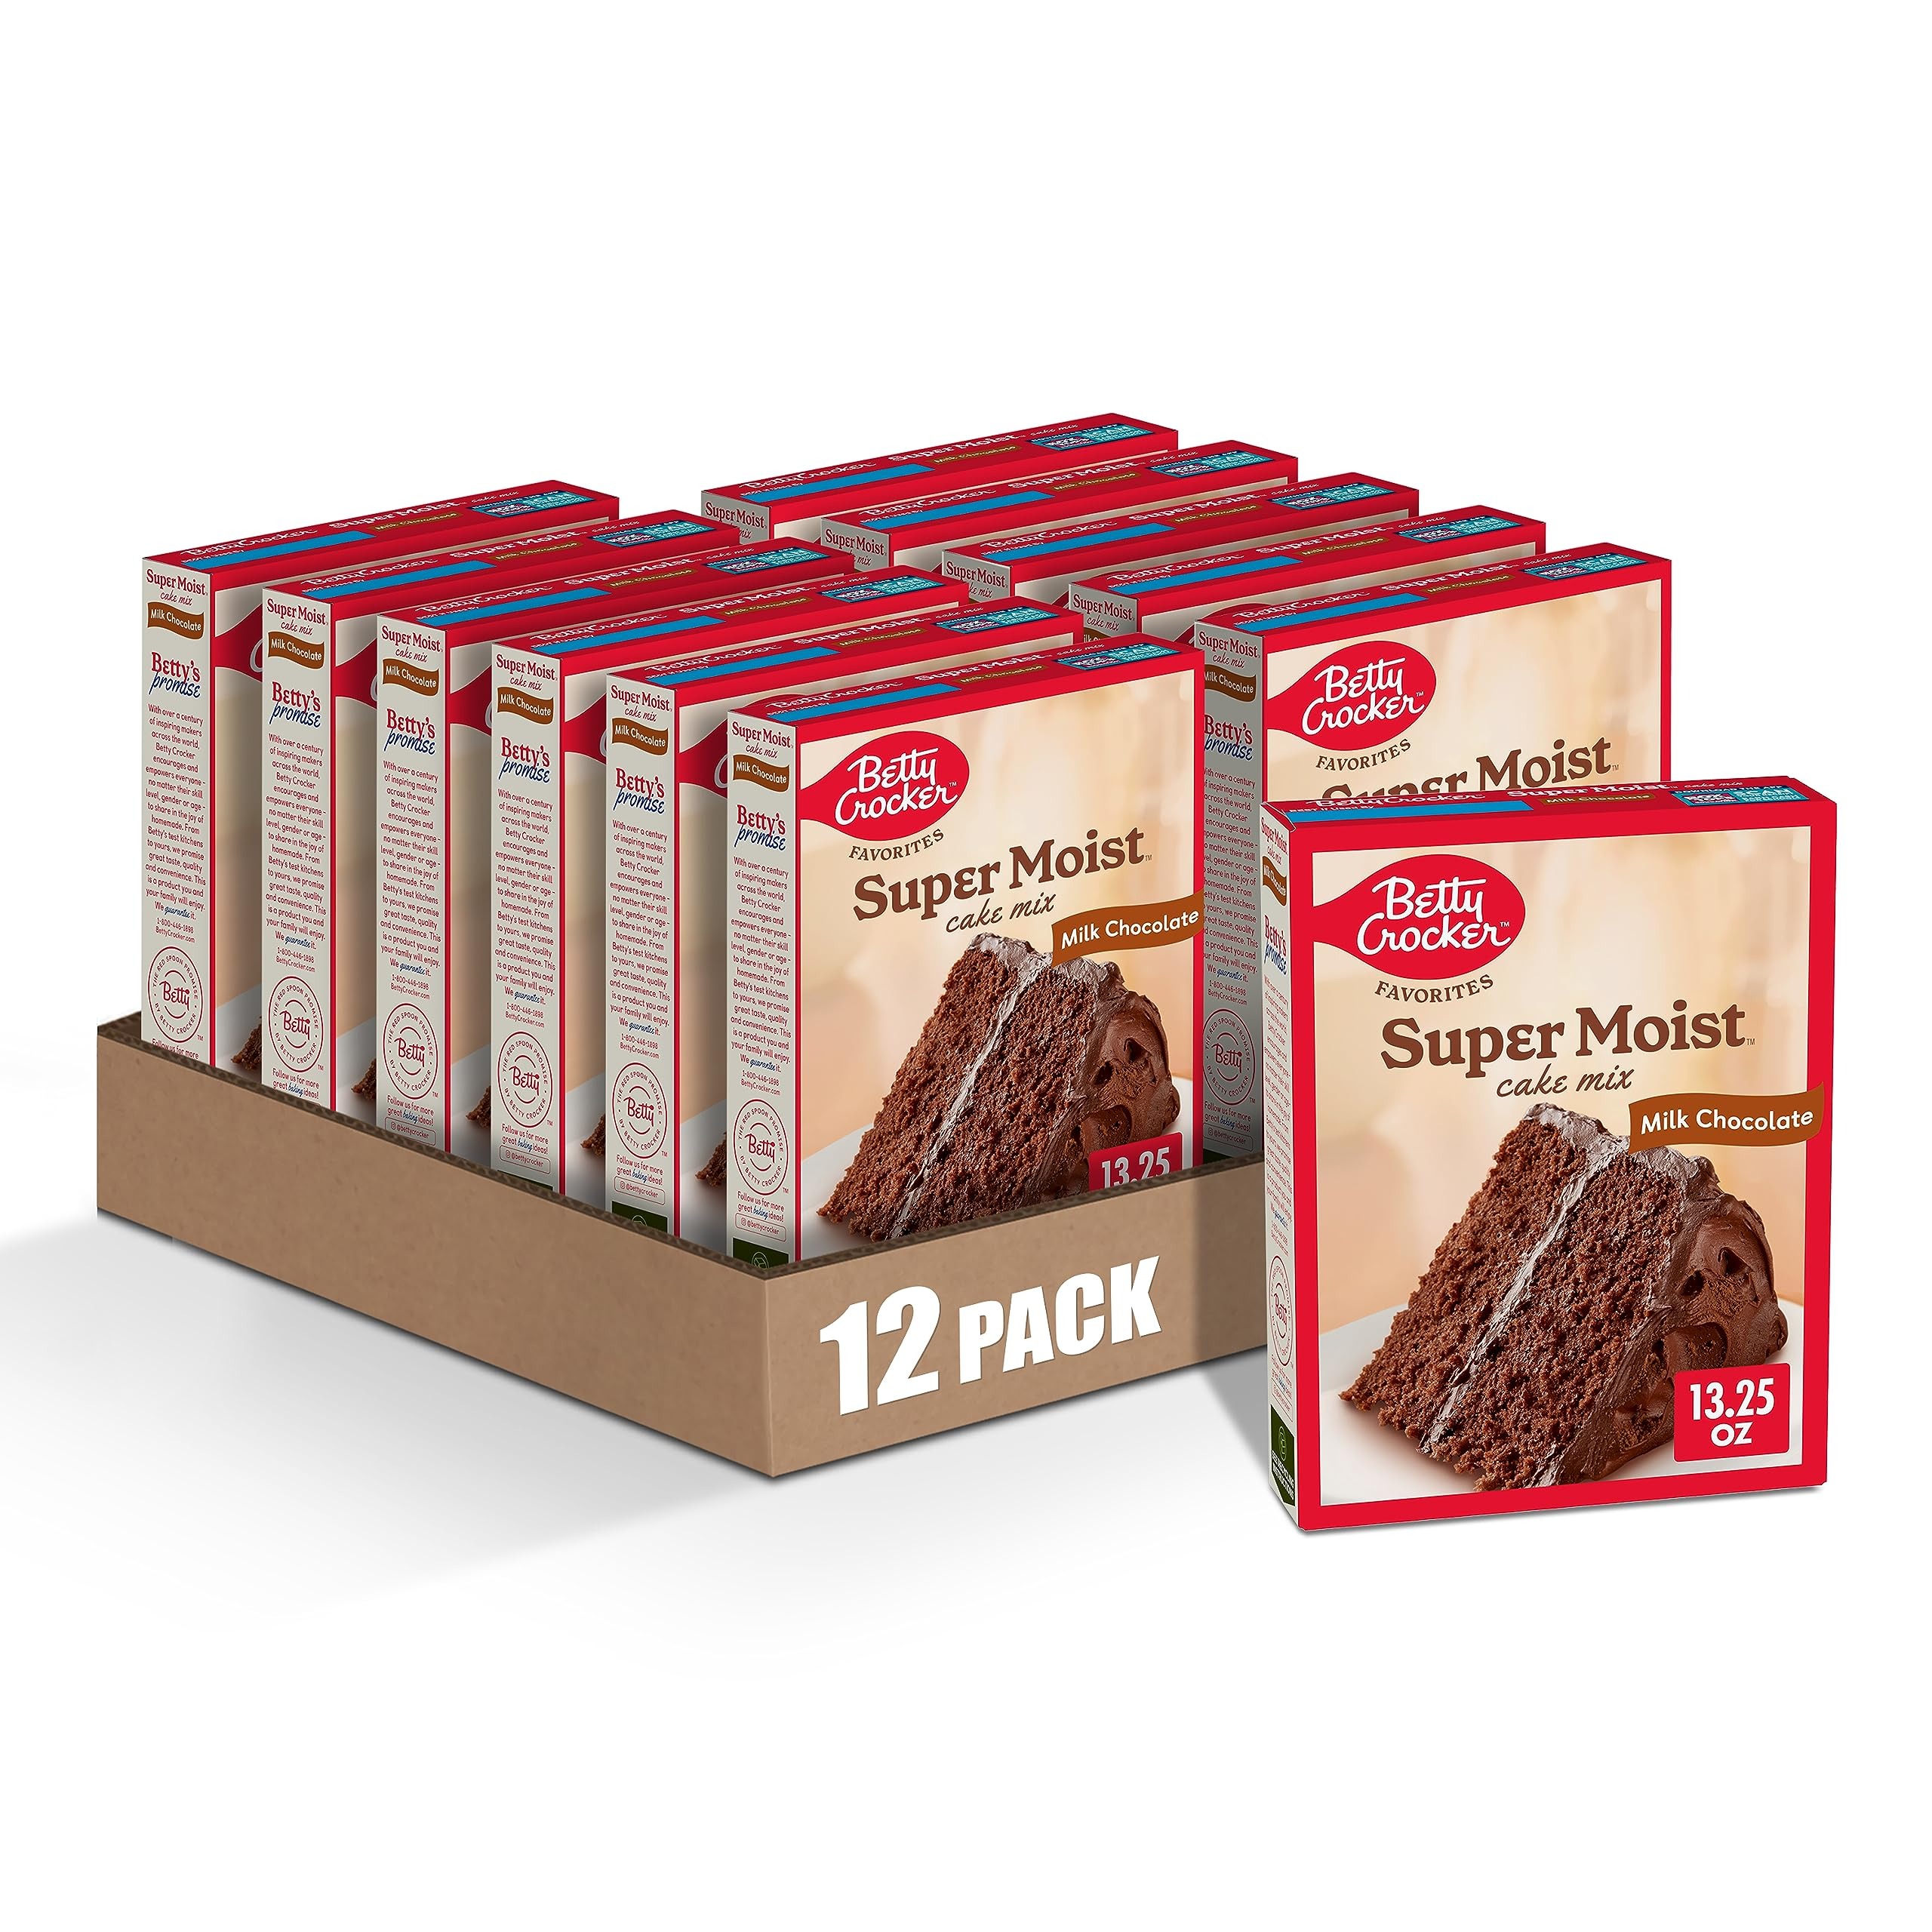
Item Name: Betty Crocker Favorites Super Moist Milk Chocolate Cake Mix, 13.25 oz. (Pack of 12)
Bullet Point 1: CAKE MIX: Bake a delicious, moist milk chocolate cake dessert
Bullet Point 2: QUICK AND EASY: Make a cake by just adding a few simple ingredients as directed and popping in the oven
Bullet Point 3: ENDLESS OPTIONS: Add your own twist to these mixes by using as cupcake mix or trying tested and trusted Betty Crocker recipes
Bullet Point 4: DELICIOUS & SPONGY: Enjoy the sweetness of this versatile baking mix and make it your own
Bullet Point 5: CONTAINS: 13.25 oz (Pack of 12)
Value: 159.0
Unit: Ounce

Price: 11.91